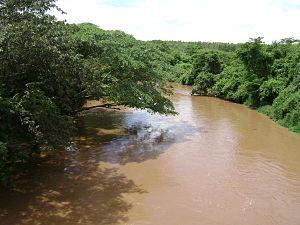
Le rio Meia Ponte est une des rivières principales du Goiás au Brésil.